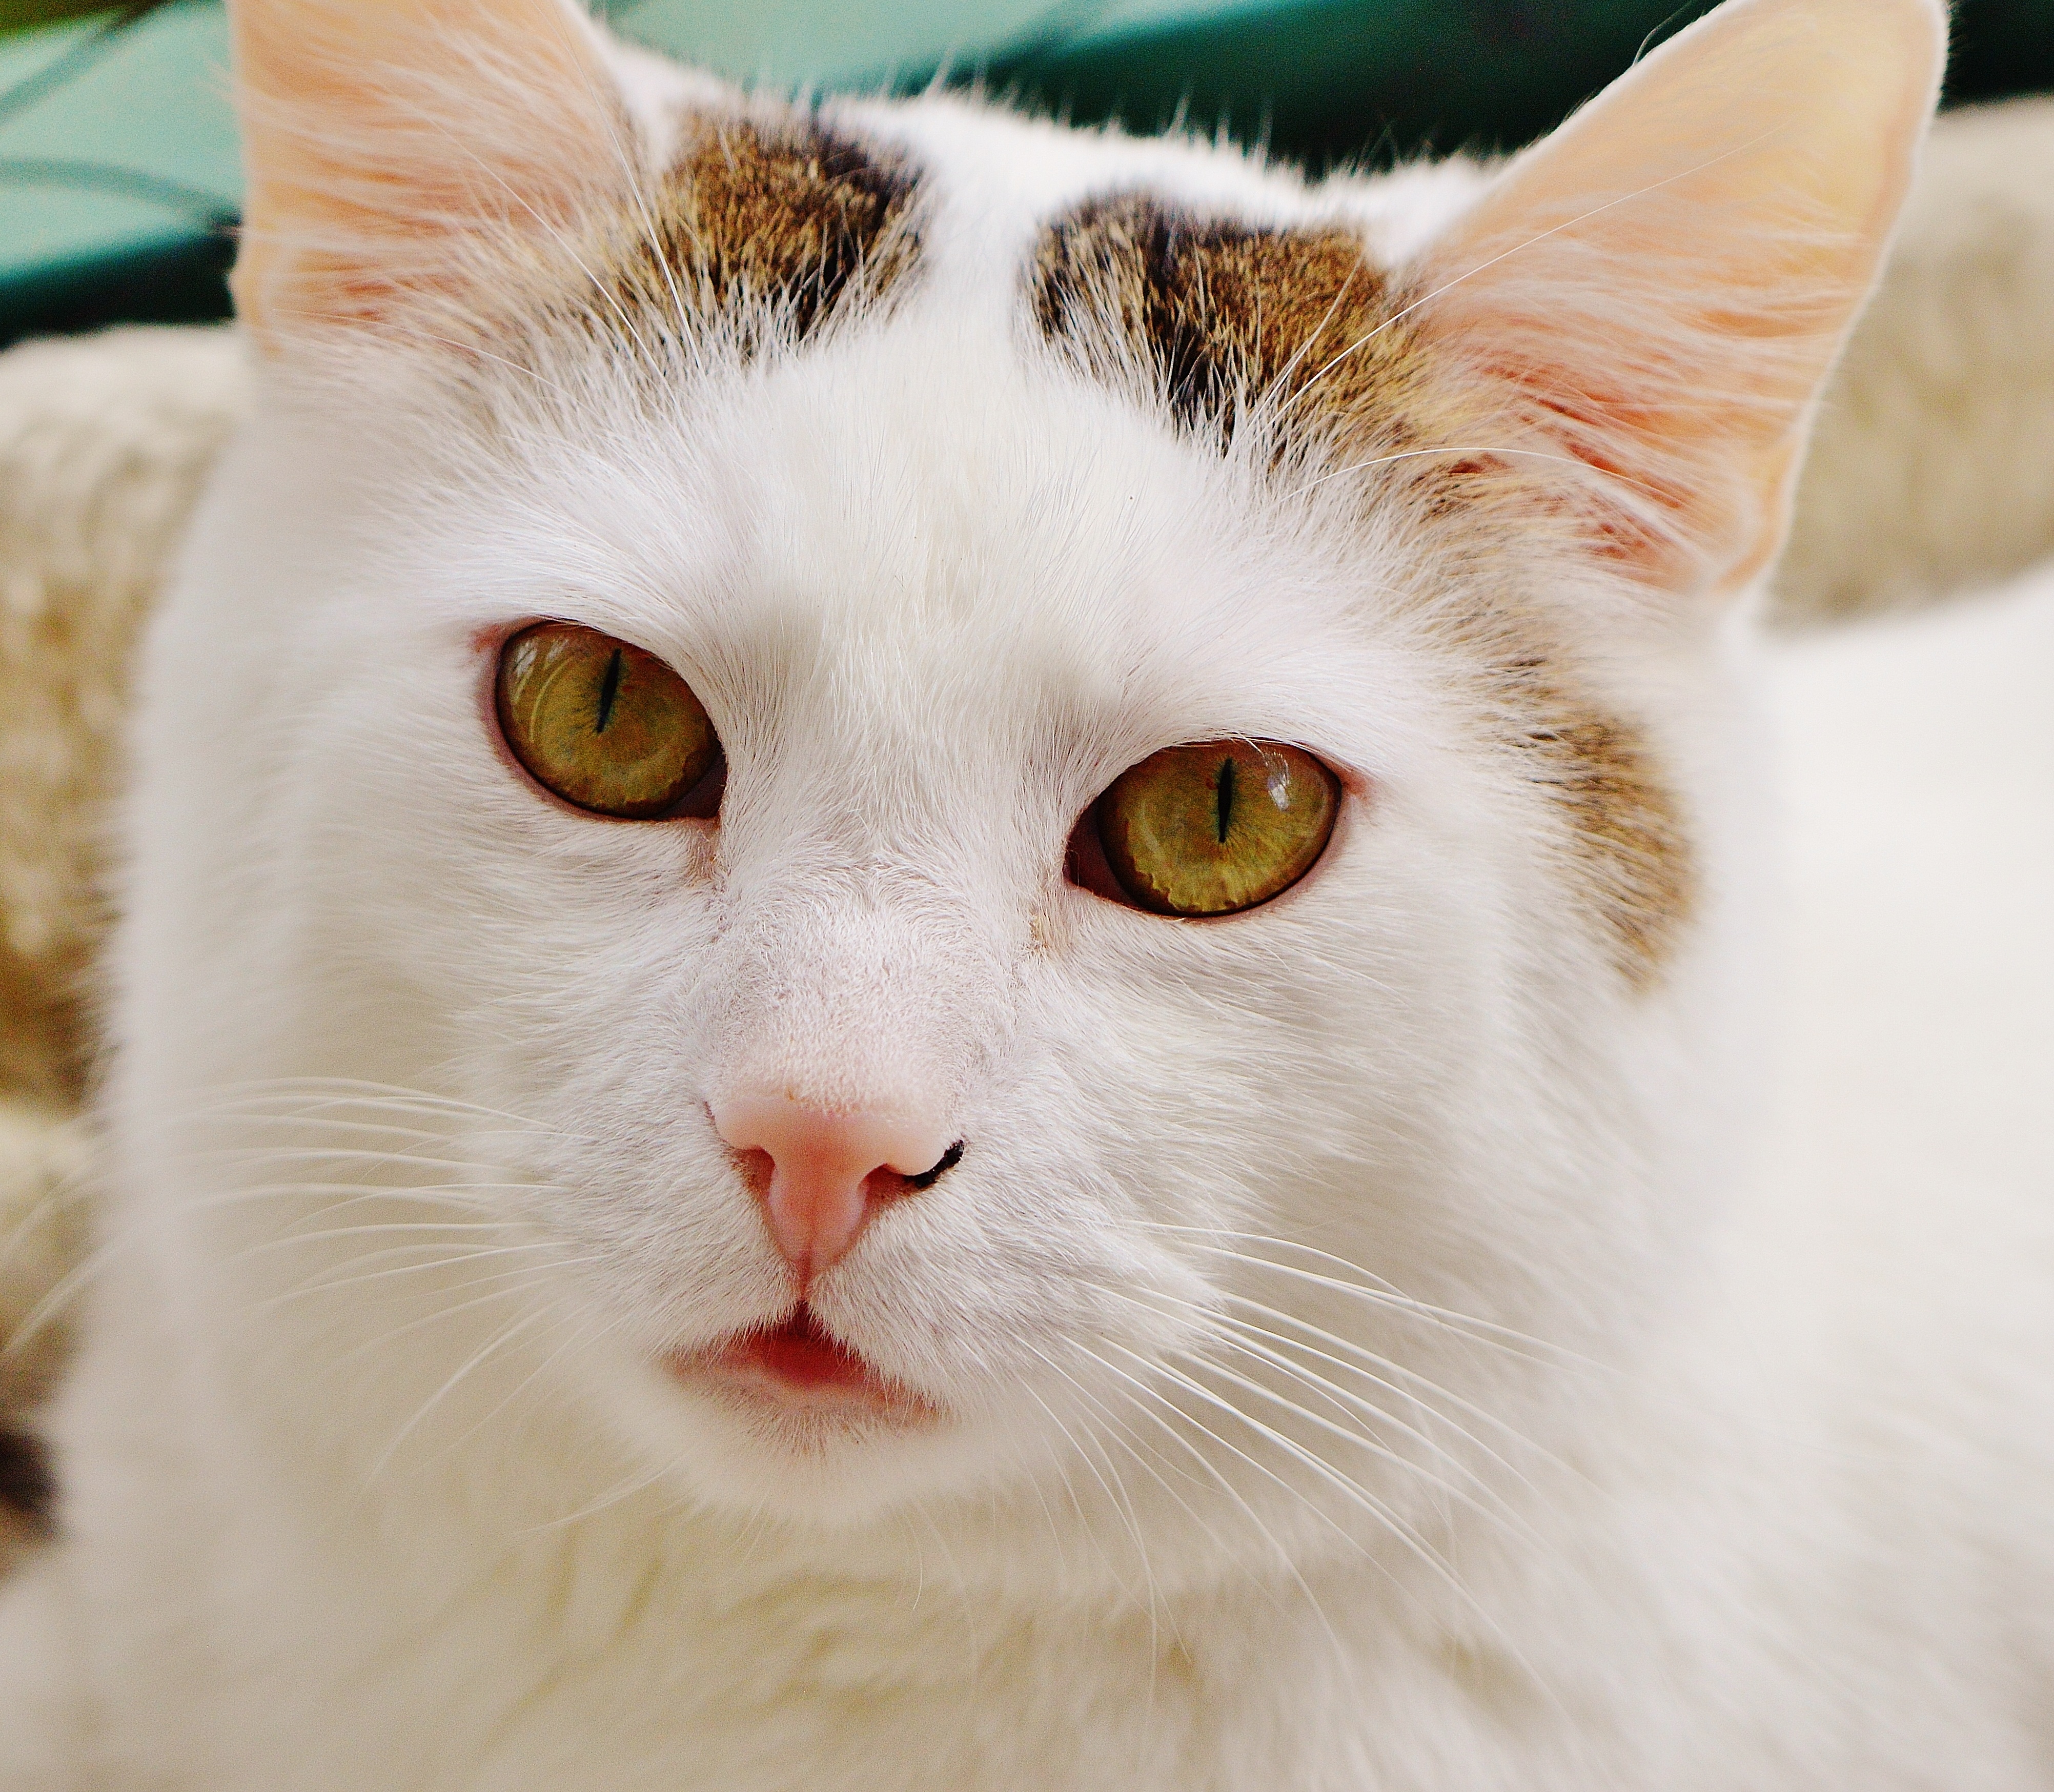
nature, white, animal, pet, portrait, kitten, cat, mammal, close up, nose, whiskers, snout, adidas, skin, vertebrate, domestic cat, cat face, cat's eyes, small to medium sized cats, cat like mammal, carnivoran, domestic short haired cat